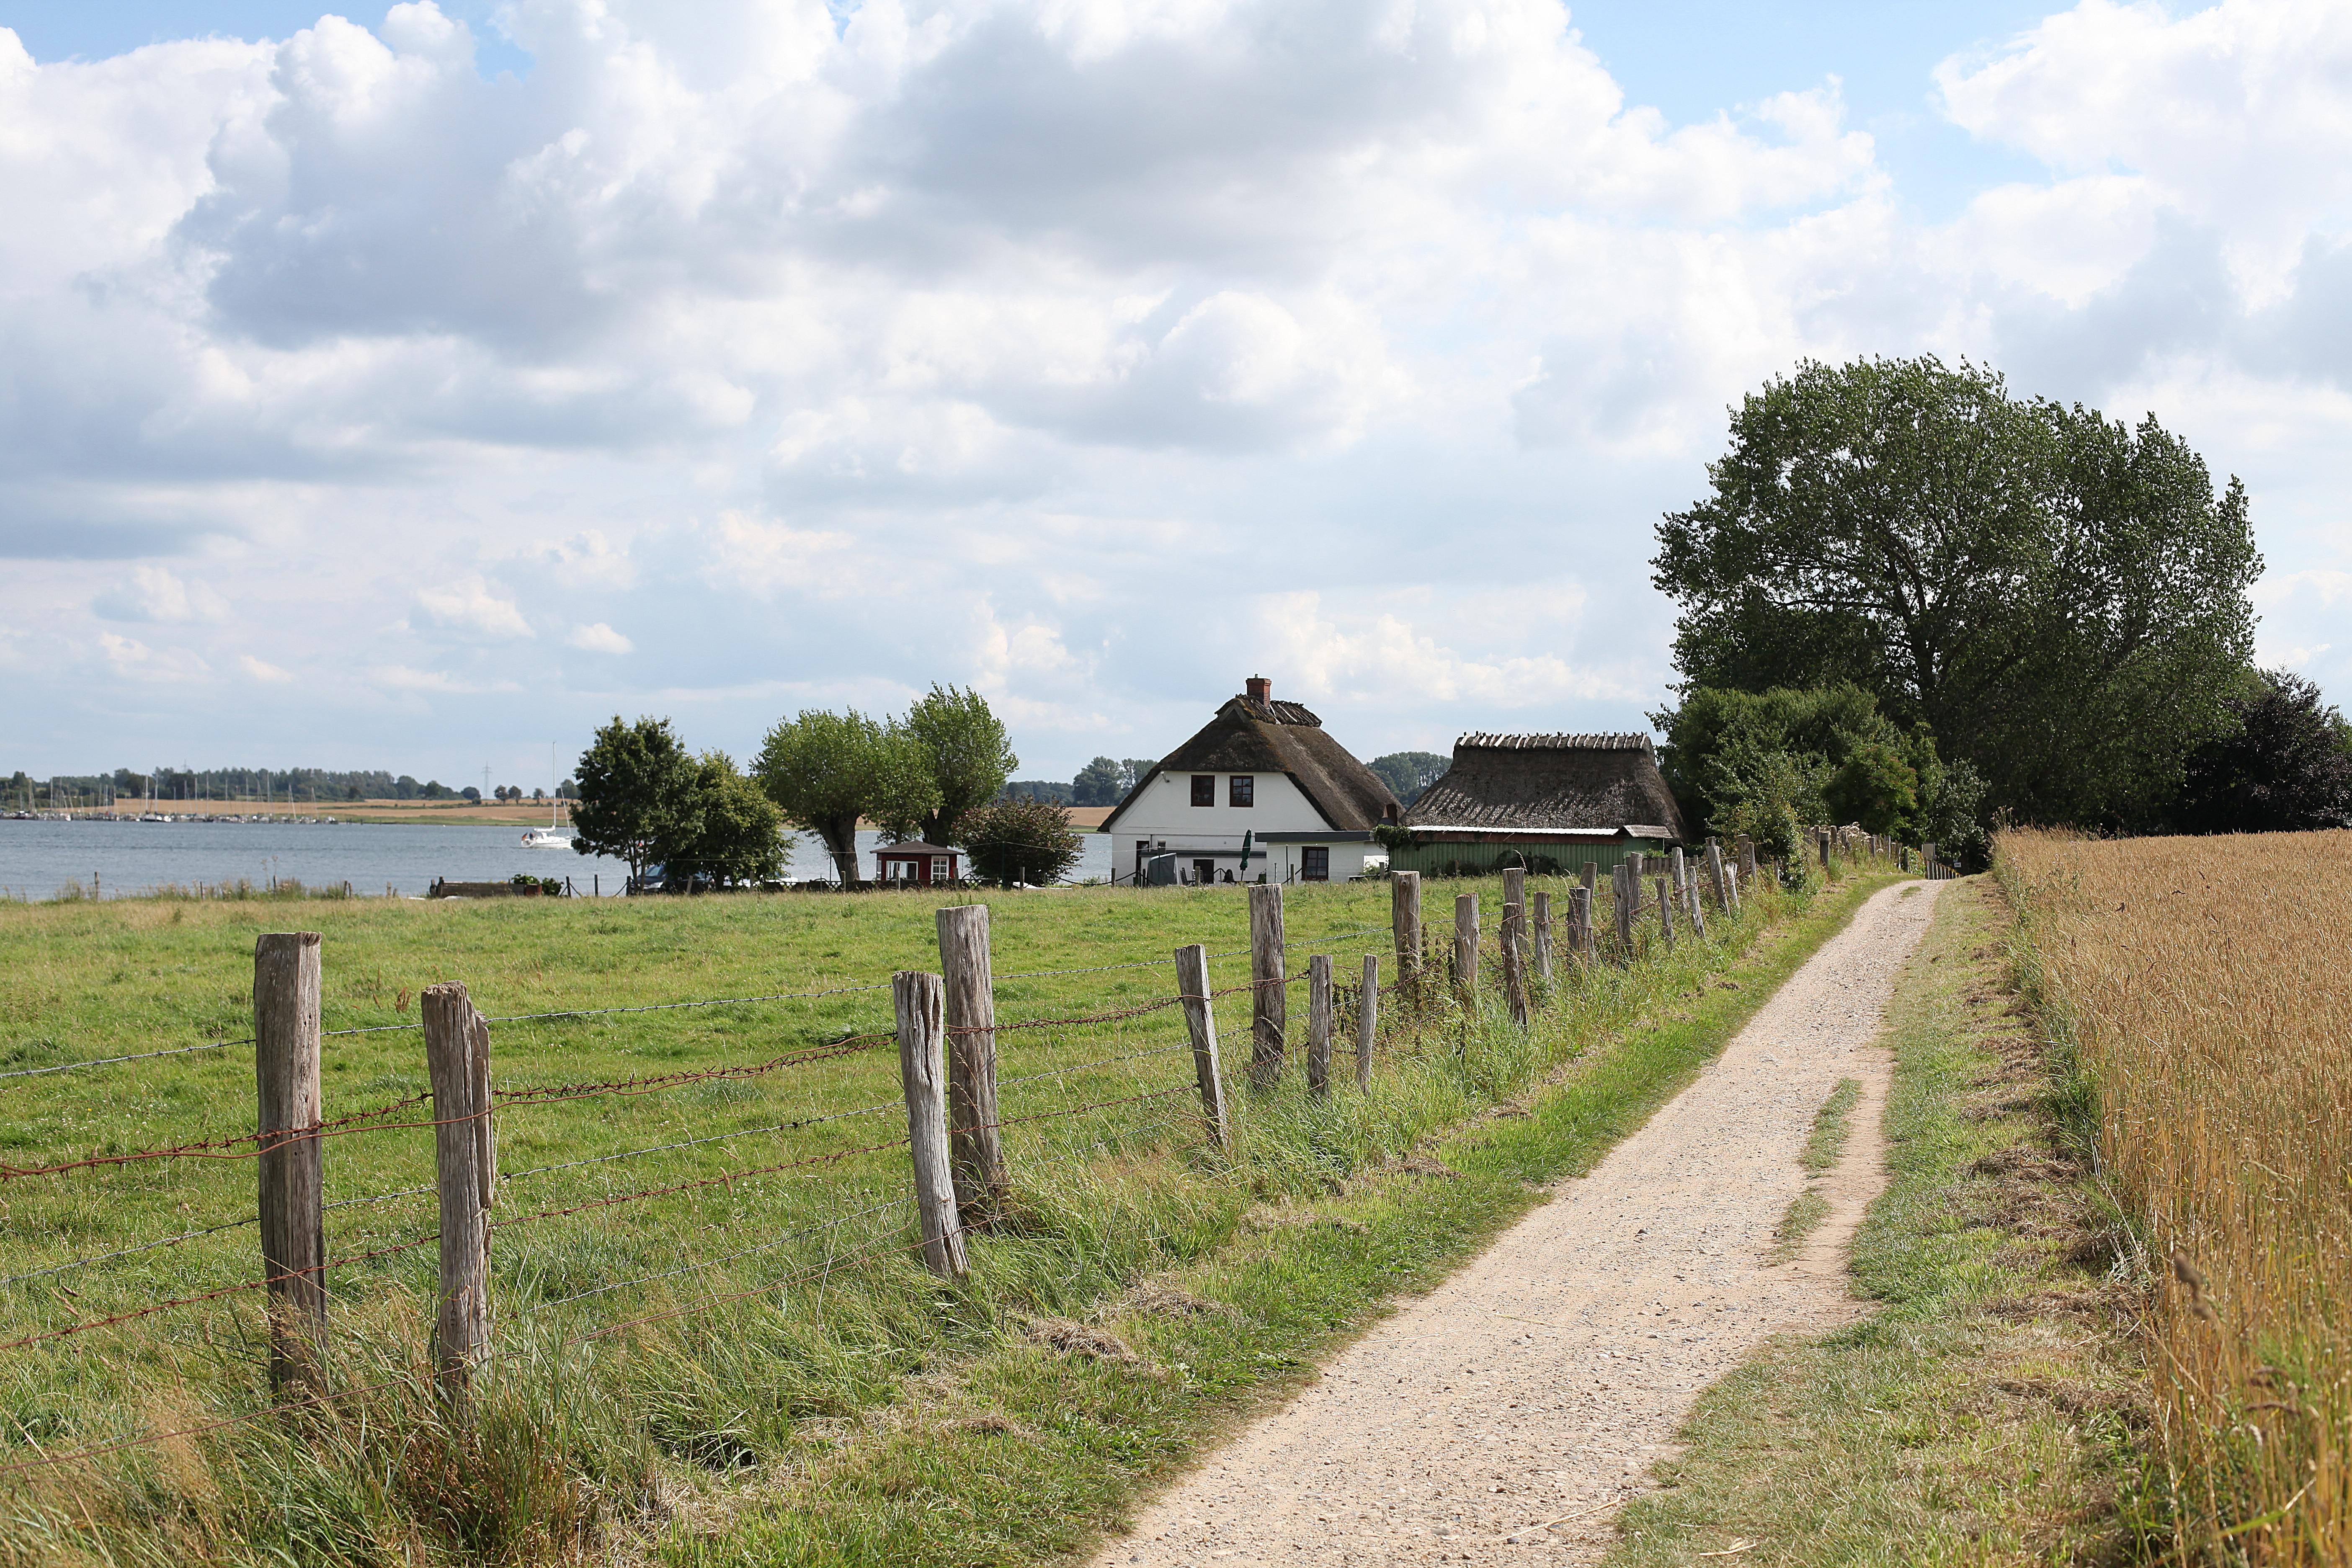
landscape, grass, field, farm, hill, atmosphere, village, pasture, ranch, peaceful, agriculture, fish, waterway, bank, promenade, mecklenburg, rural area, schlei